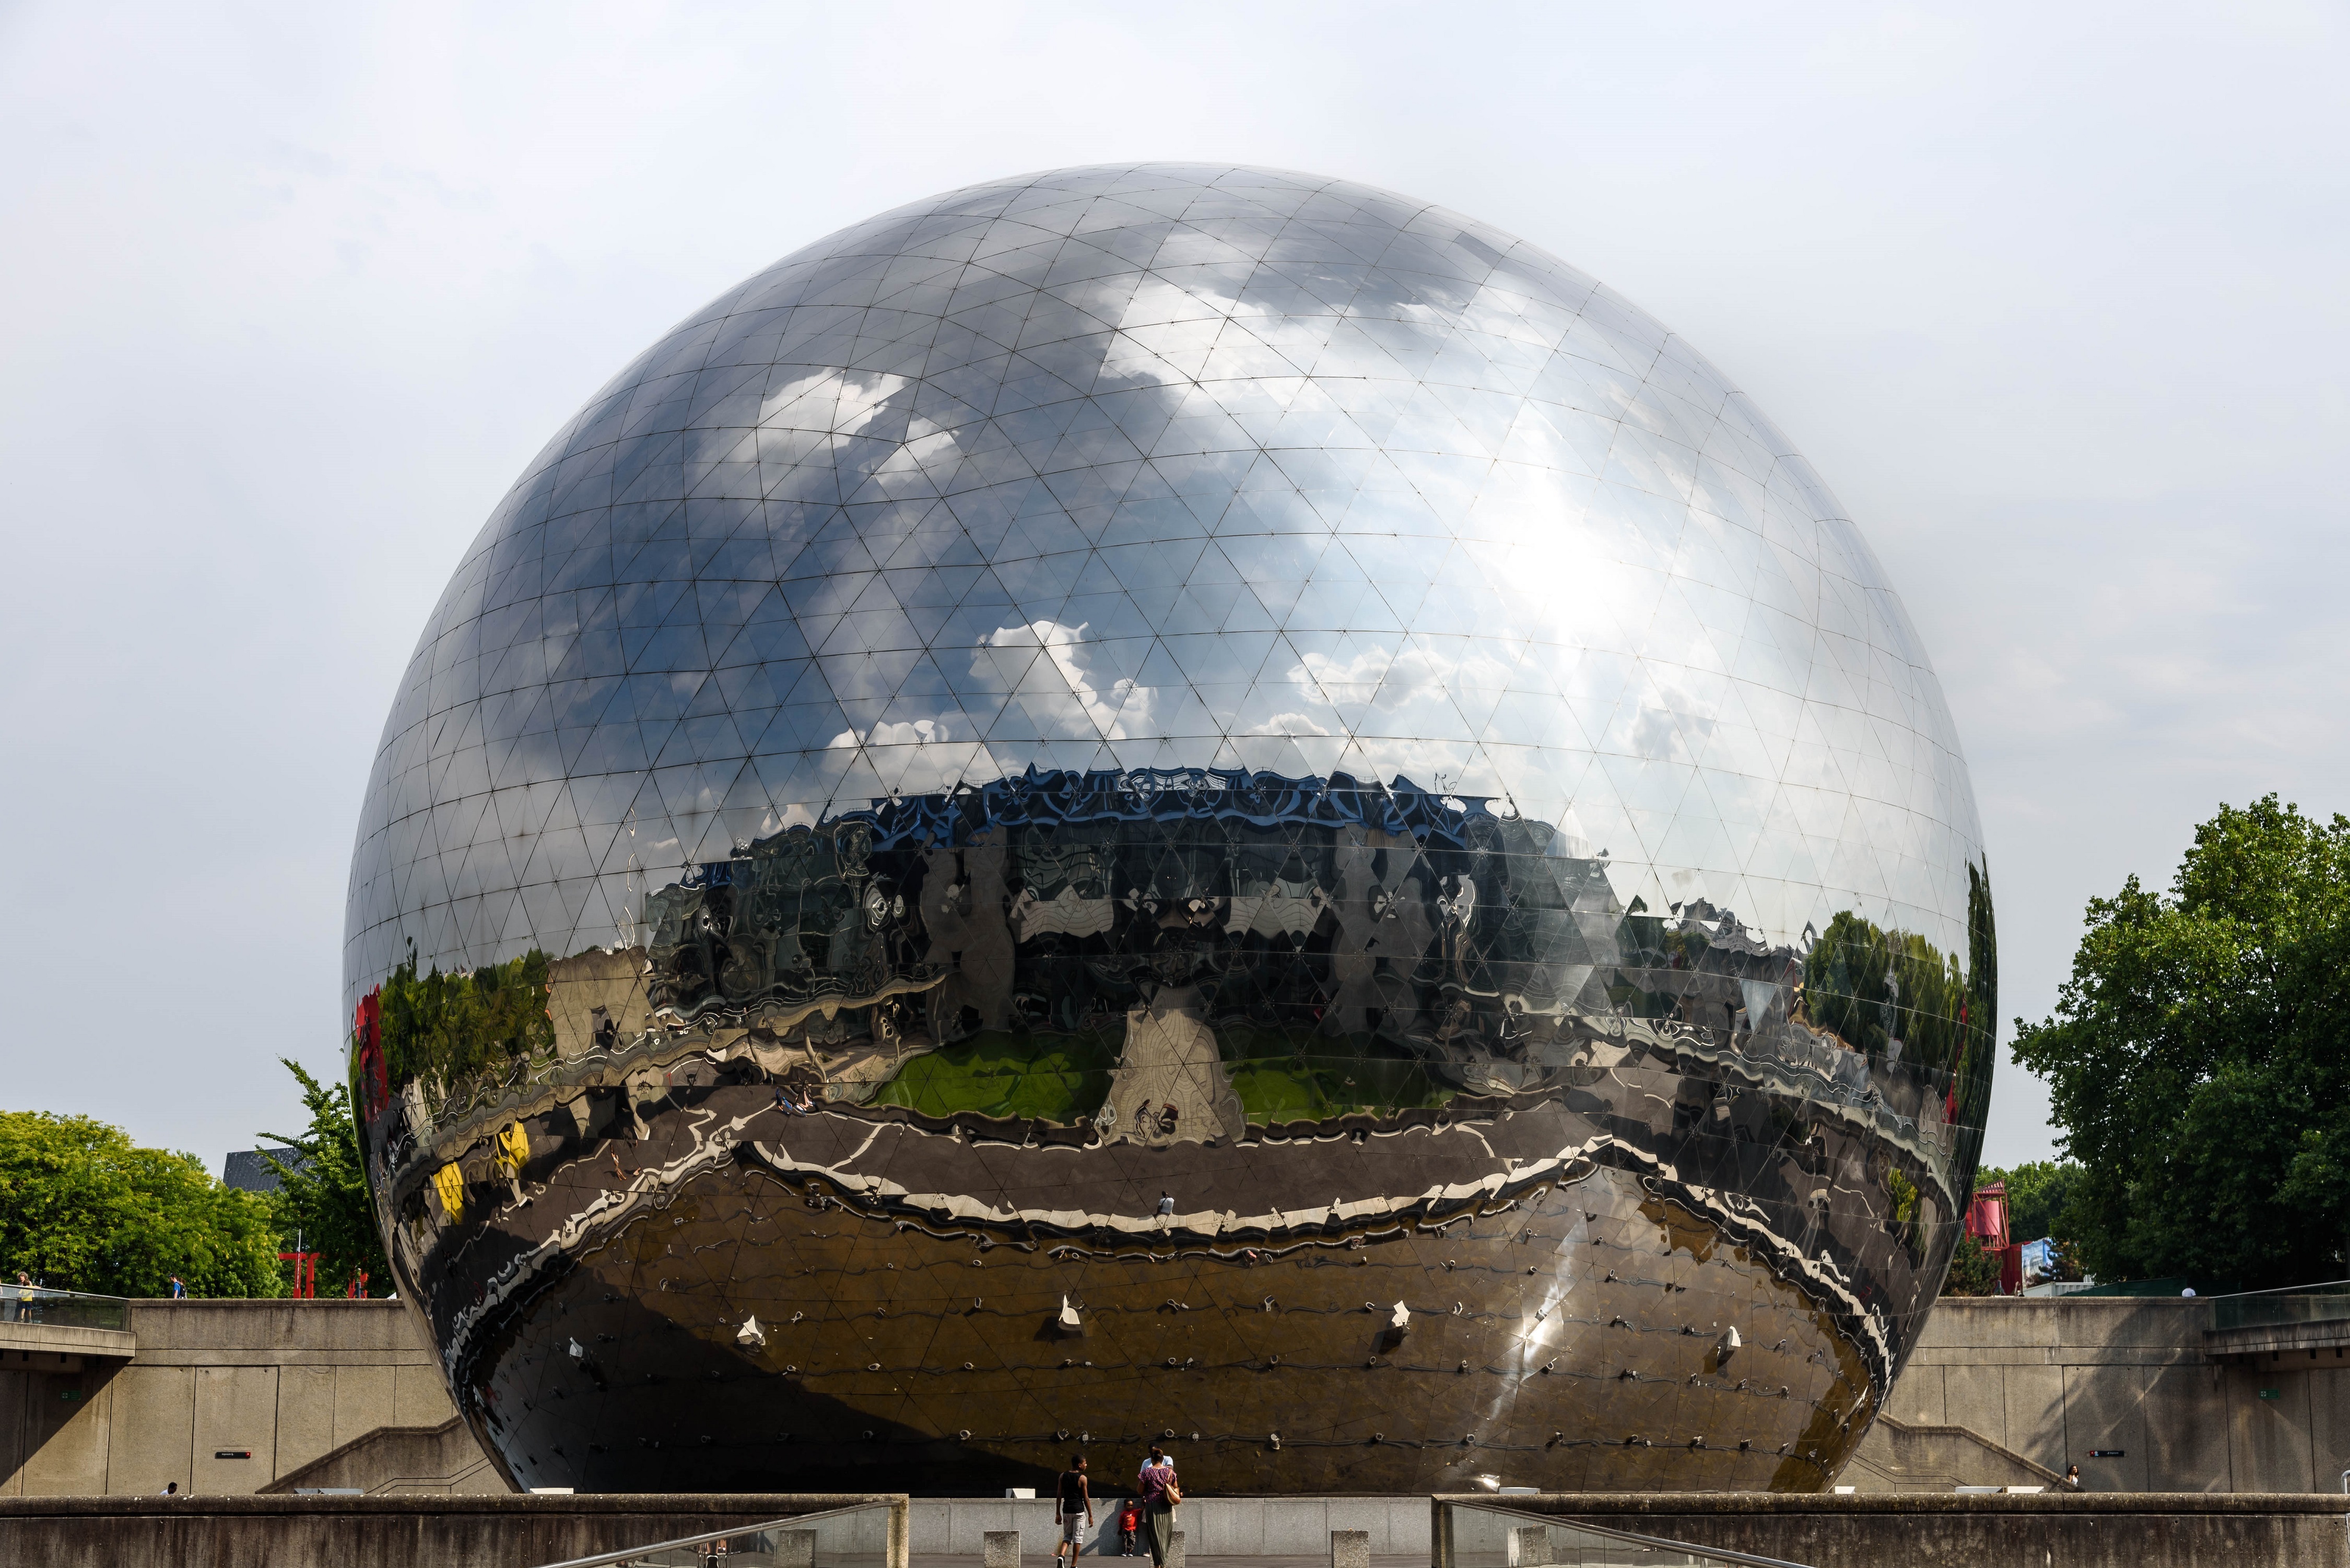
architecture, paris, france, europe, landmark, stadium, stainless steel, theatre, amphitheatre, reflective, theater, gardens, dome, geodesic dome, la g ode, mirror finished, parc de la villette, city of science and industry, equilateral triangles, adrien fainsilber, g rard chamayou